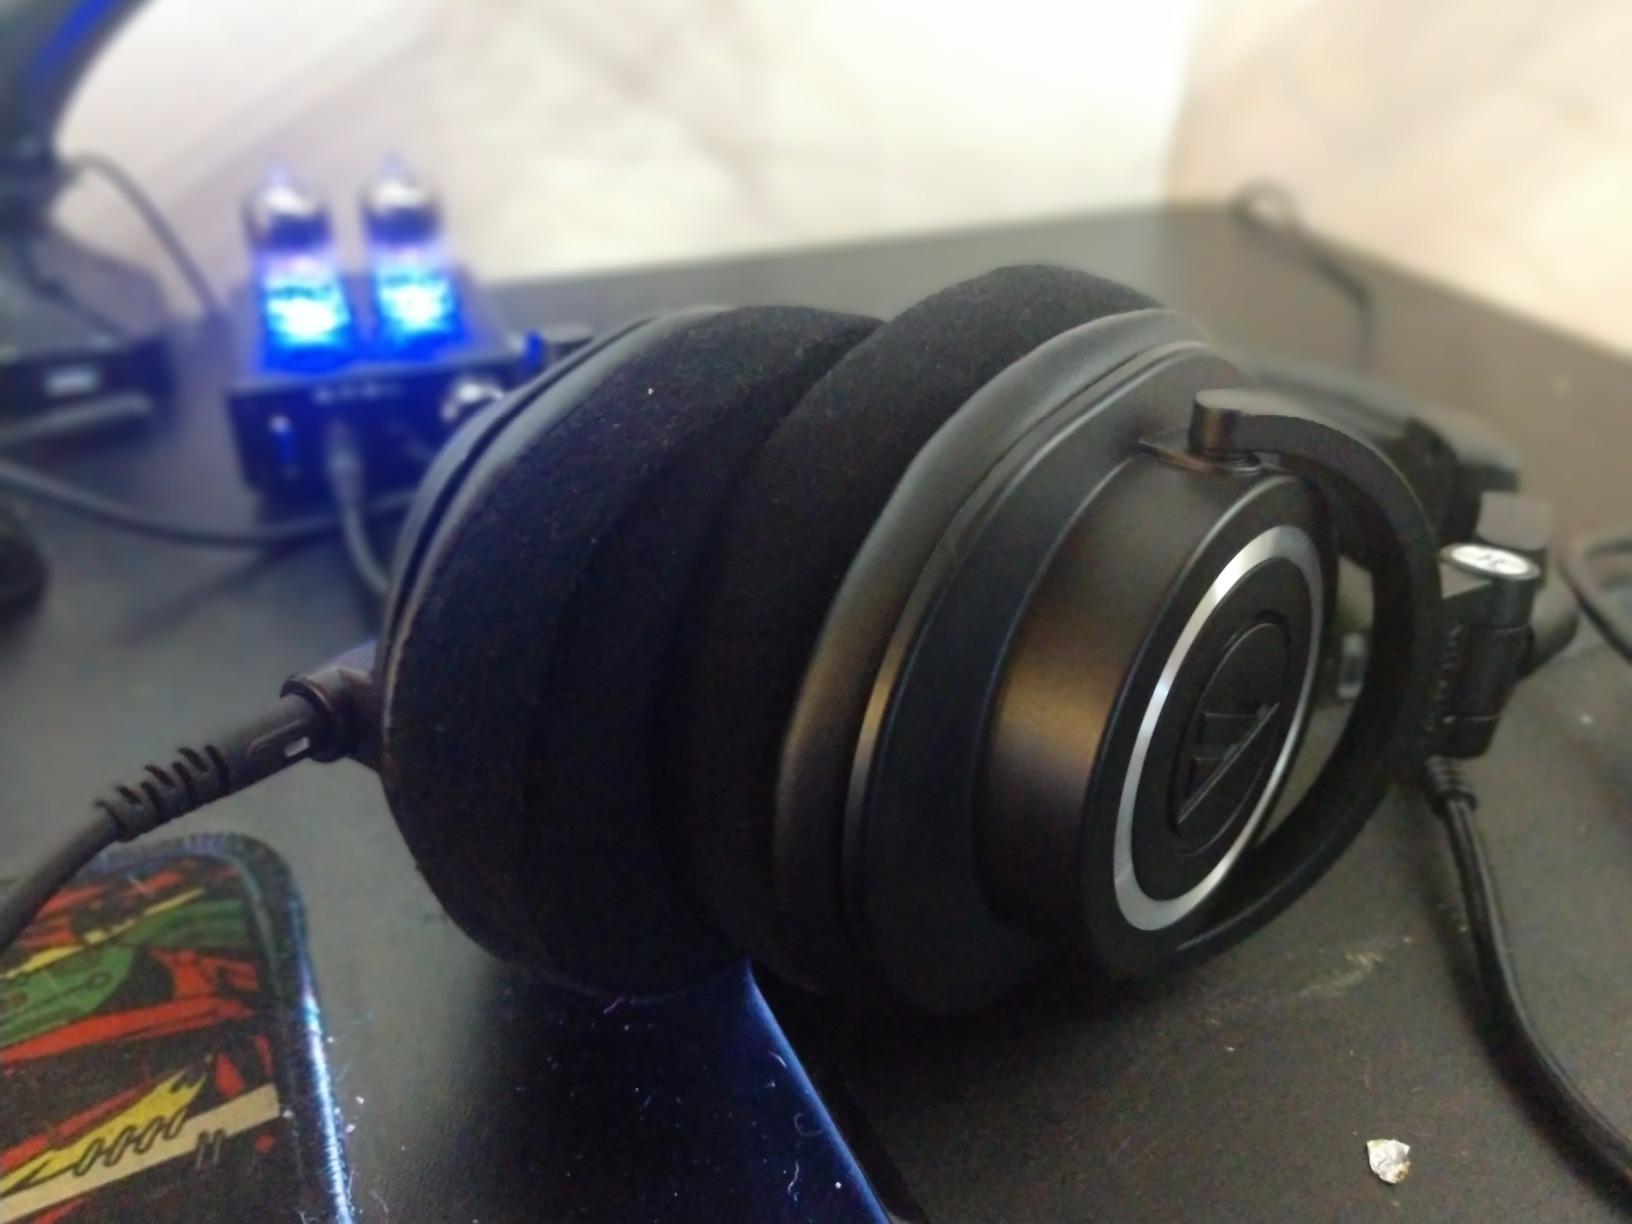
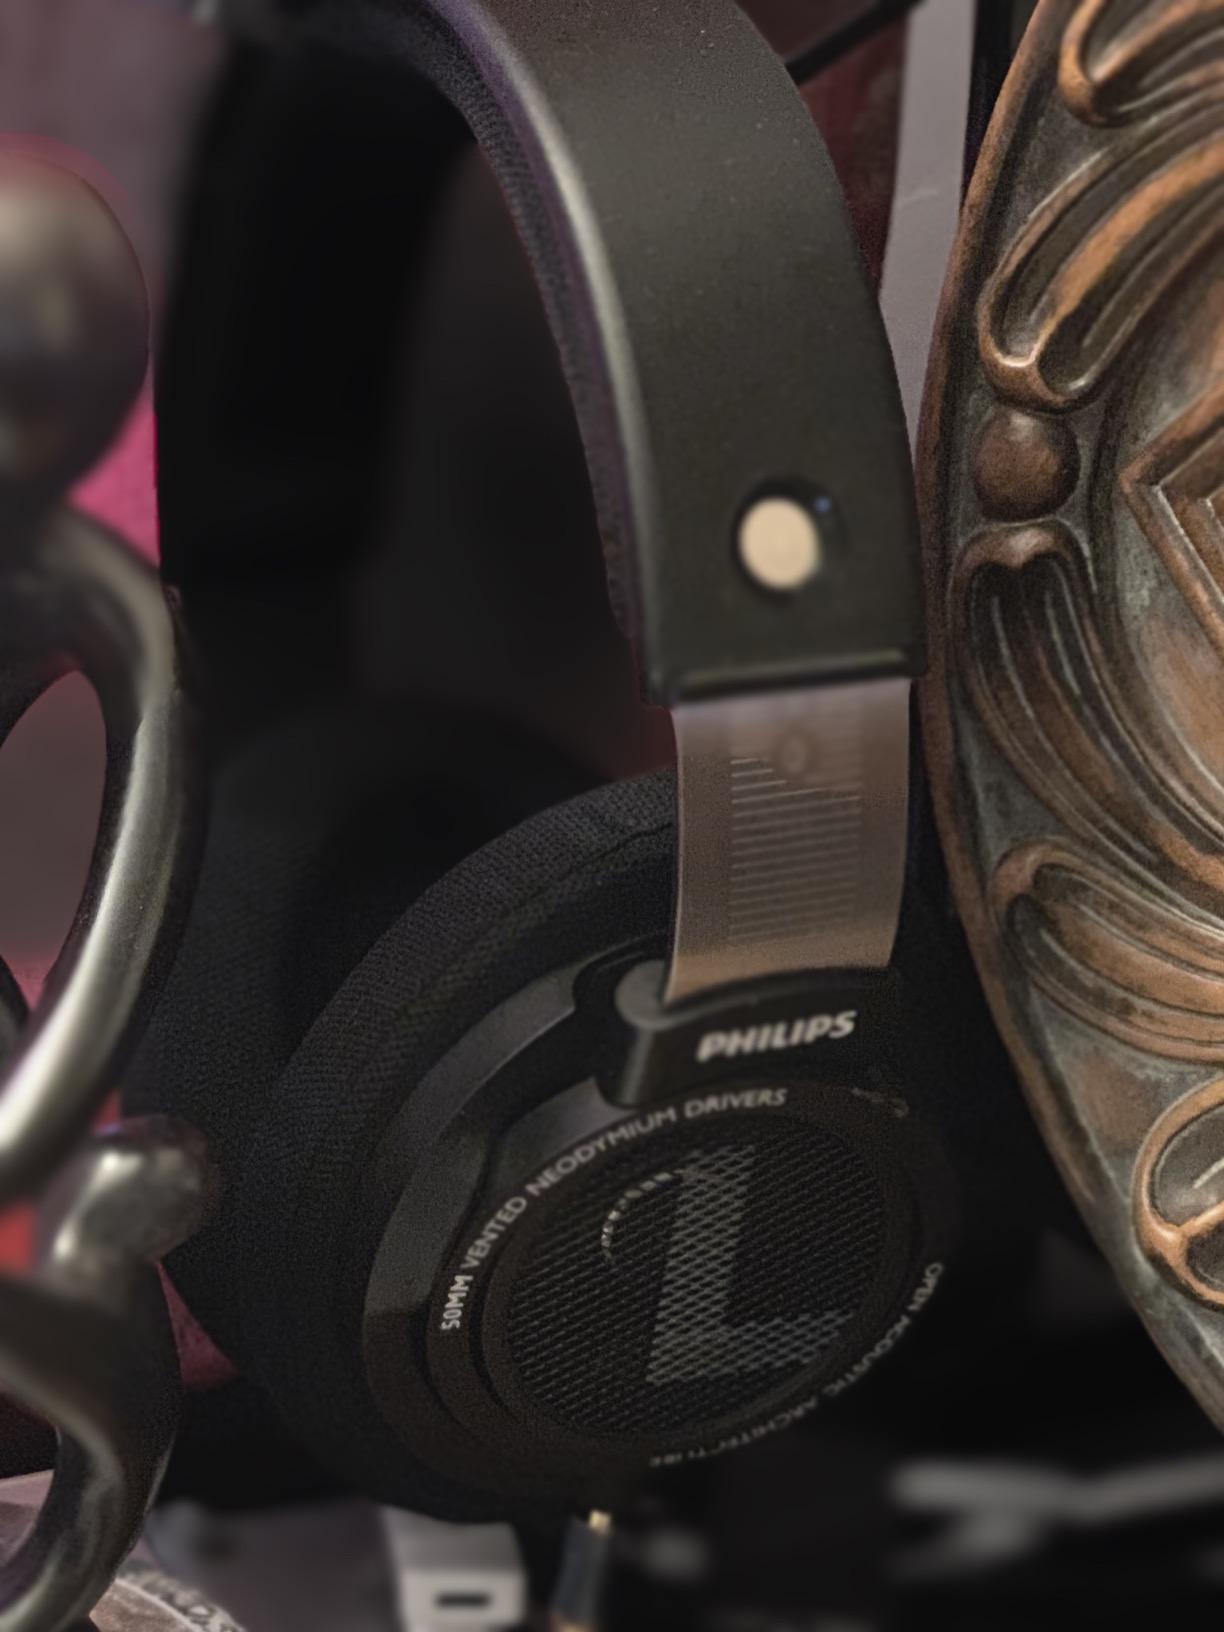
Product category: headphones
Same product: no